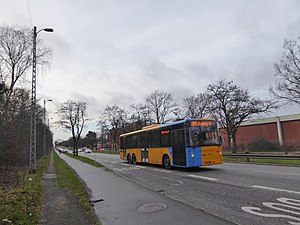
Linje 200S
Linje 200S på Gladsaxe Ringvej.
Linje 200S er en buslinje i København mellem Buddinge st. og Avedøre Holme. Linjen er en del af Movias S-busnet og er udliciteret til Arriva, der driver linjen fra sit garageanlæg i Gladsaxe. I 2019 havde den ca. 2,6 mio. passagerer. Linjen kører på tværs gennem blandt andet Gladsaxe, Husum, Rødovre, Hvidovre og Friheden. Strækningen mellem Friheden st. og Avedøre Holme betjenes kun i dagtimerne mandag-fredag.